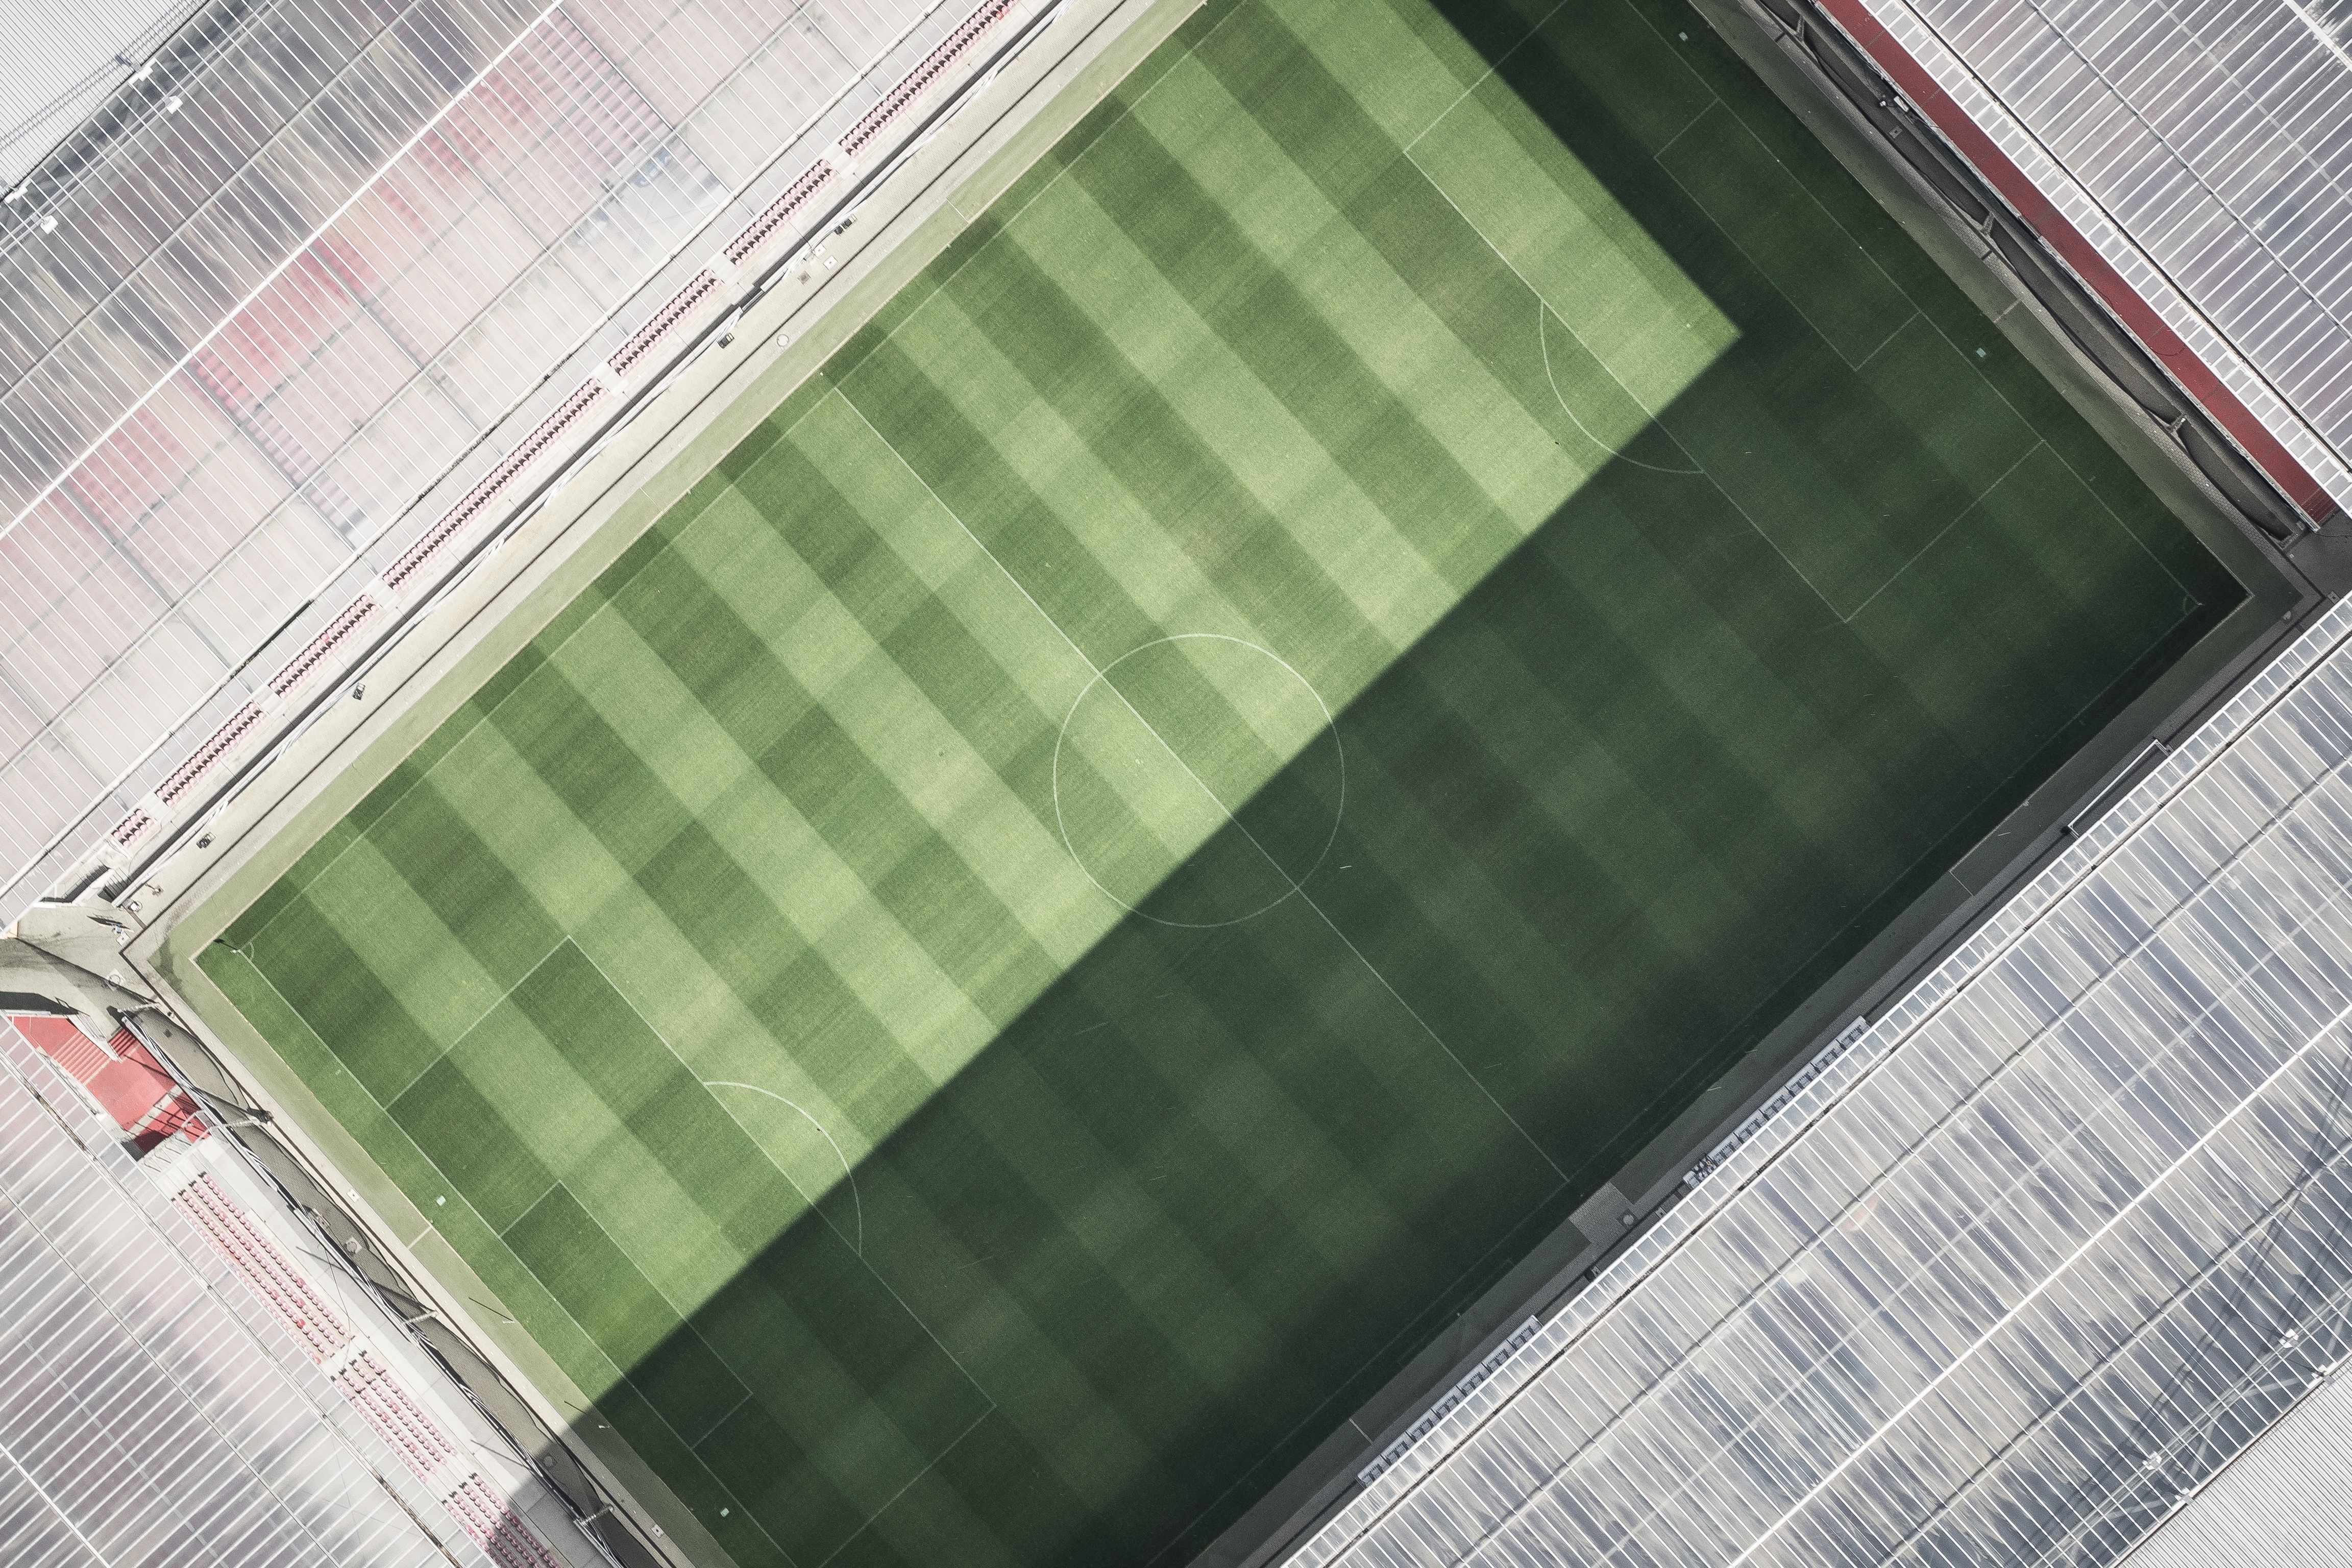
grass, open, structure, field, lawn, window, pattern, line, green, color, soccer, facade, empty, football, stadium, aerial view, interior design, soccer field, competition, arena, design, sports, window blind, shape, daylighting, soccer stadium, window covering, window treatment